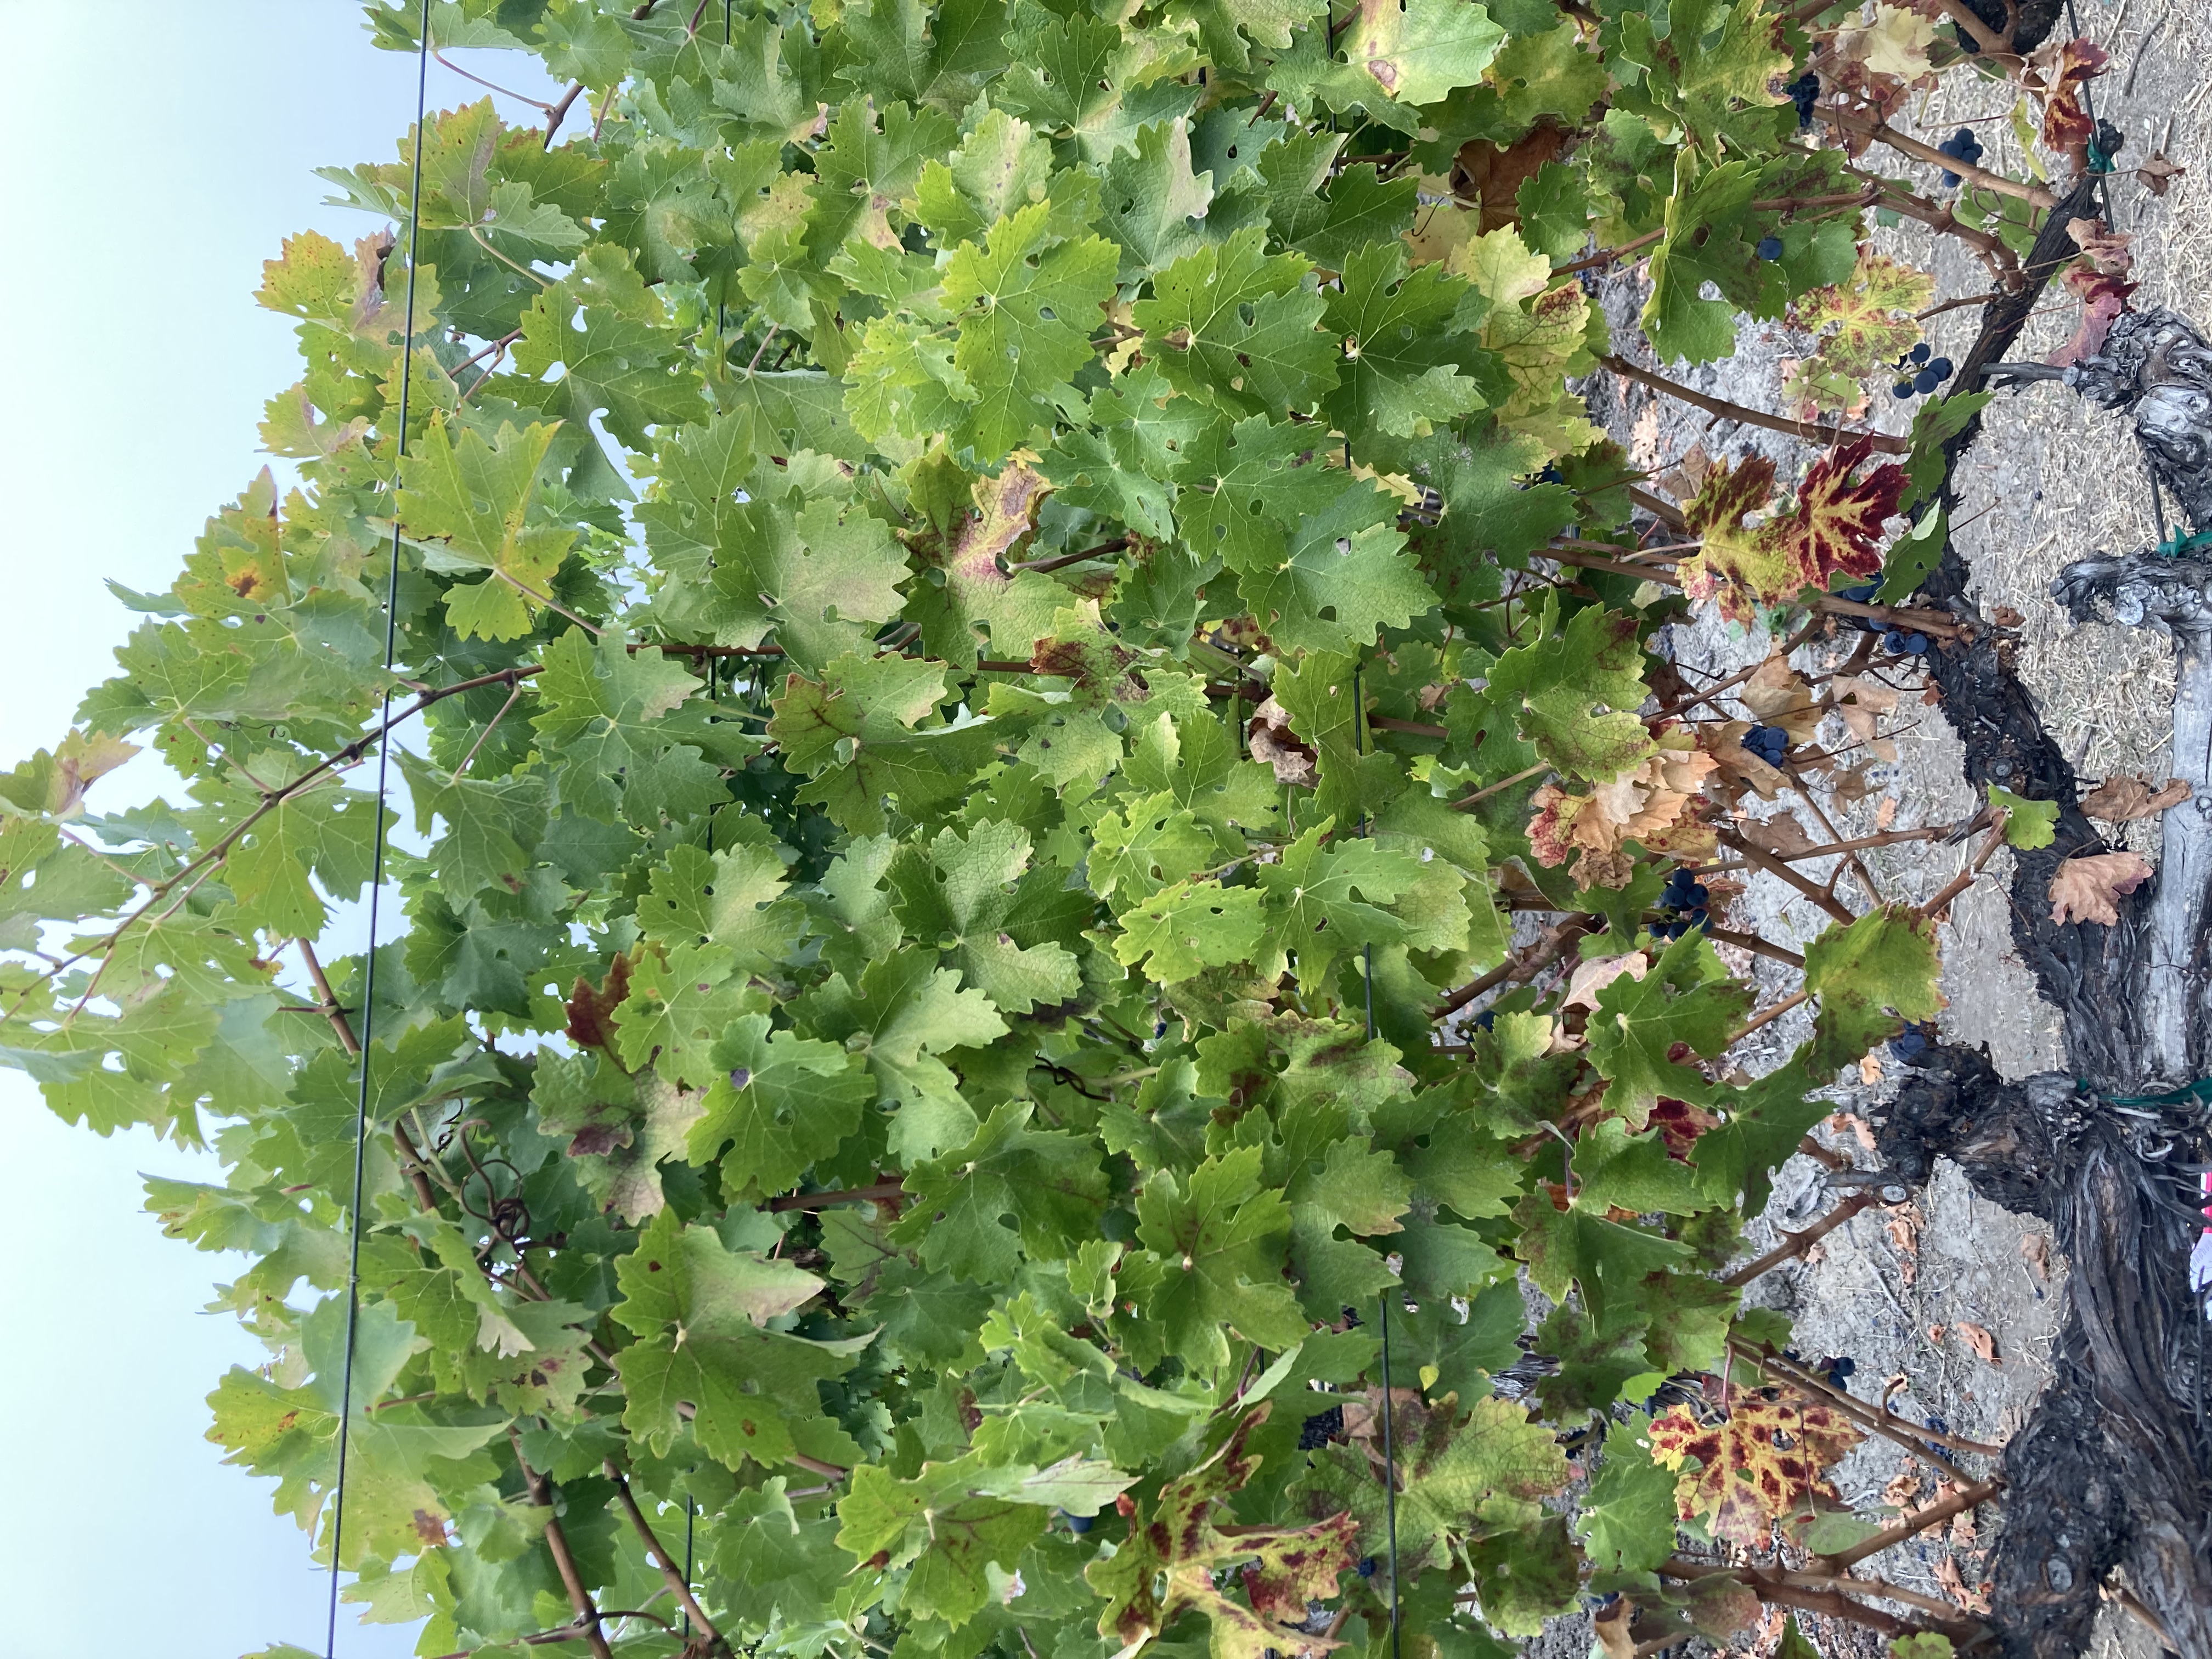
Label: Red Blotch